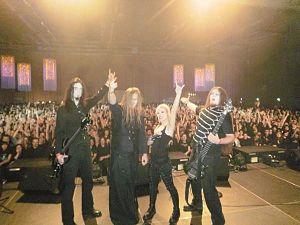
Cet article présente une liste de groupes de metal gothique.
Omega Lithium est un groupe de metal gothique et industriel croate, originaire d'Umag. Malgré ses origines, elle est classée comme du mouvement Neue Deutsche Härte. Le groupe est formé en 2007 et est signé au Drakkar Entertainment, une filiale de Sony BMG. Le premier album, Dreams in Formaline du groupe, est sorti le 18 septembre 2009.